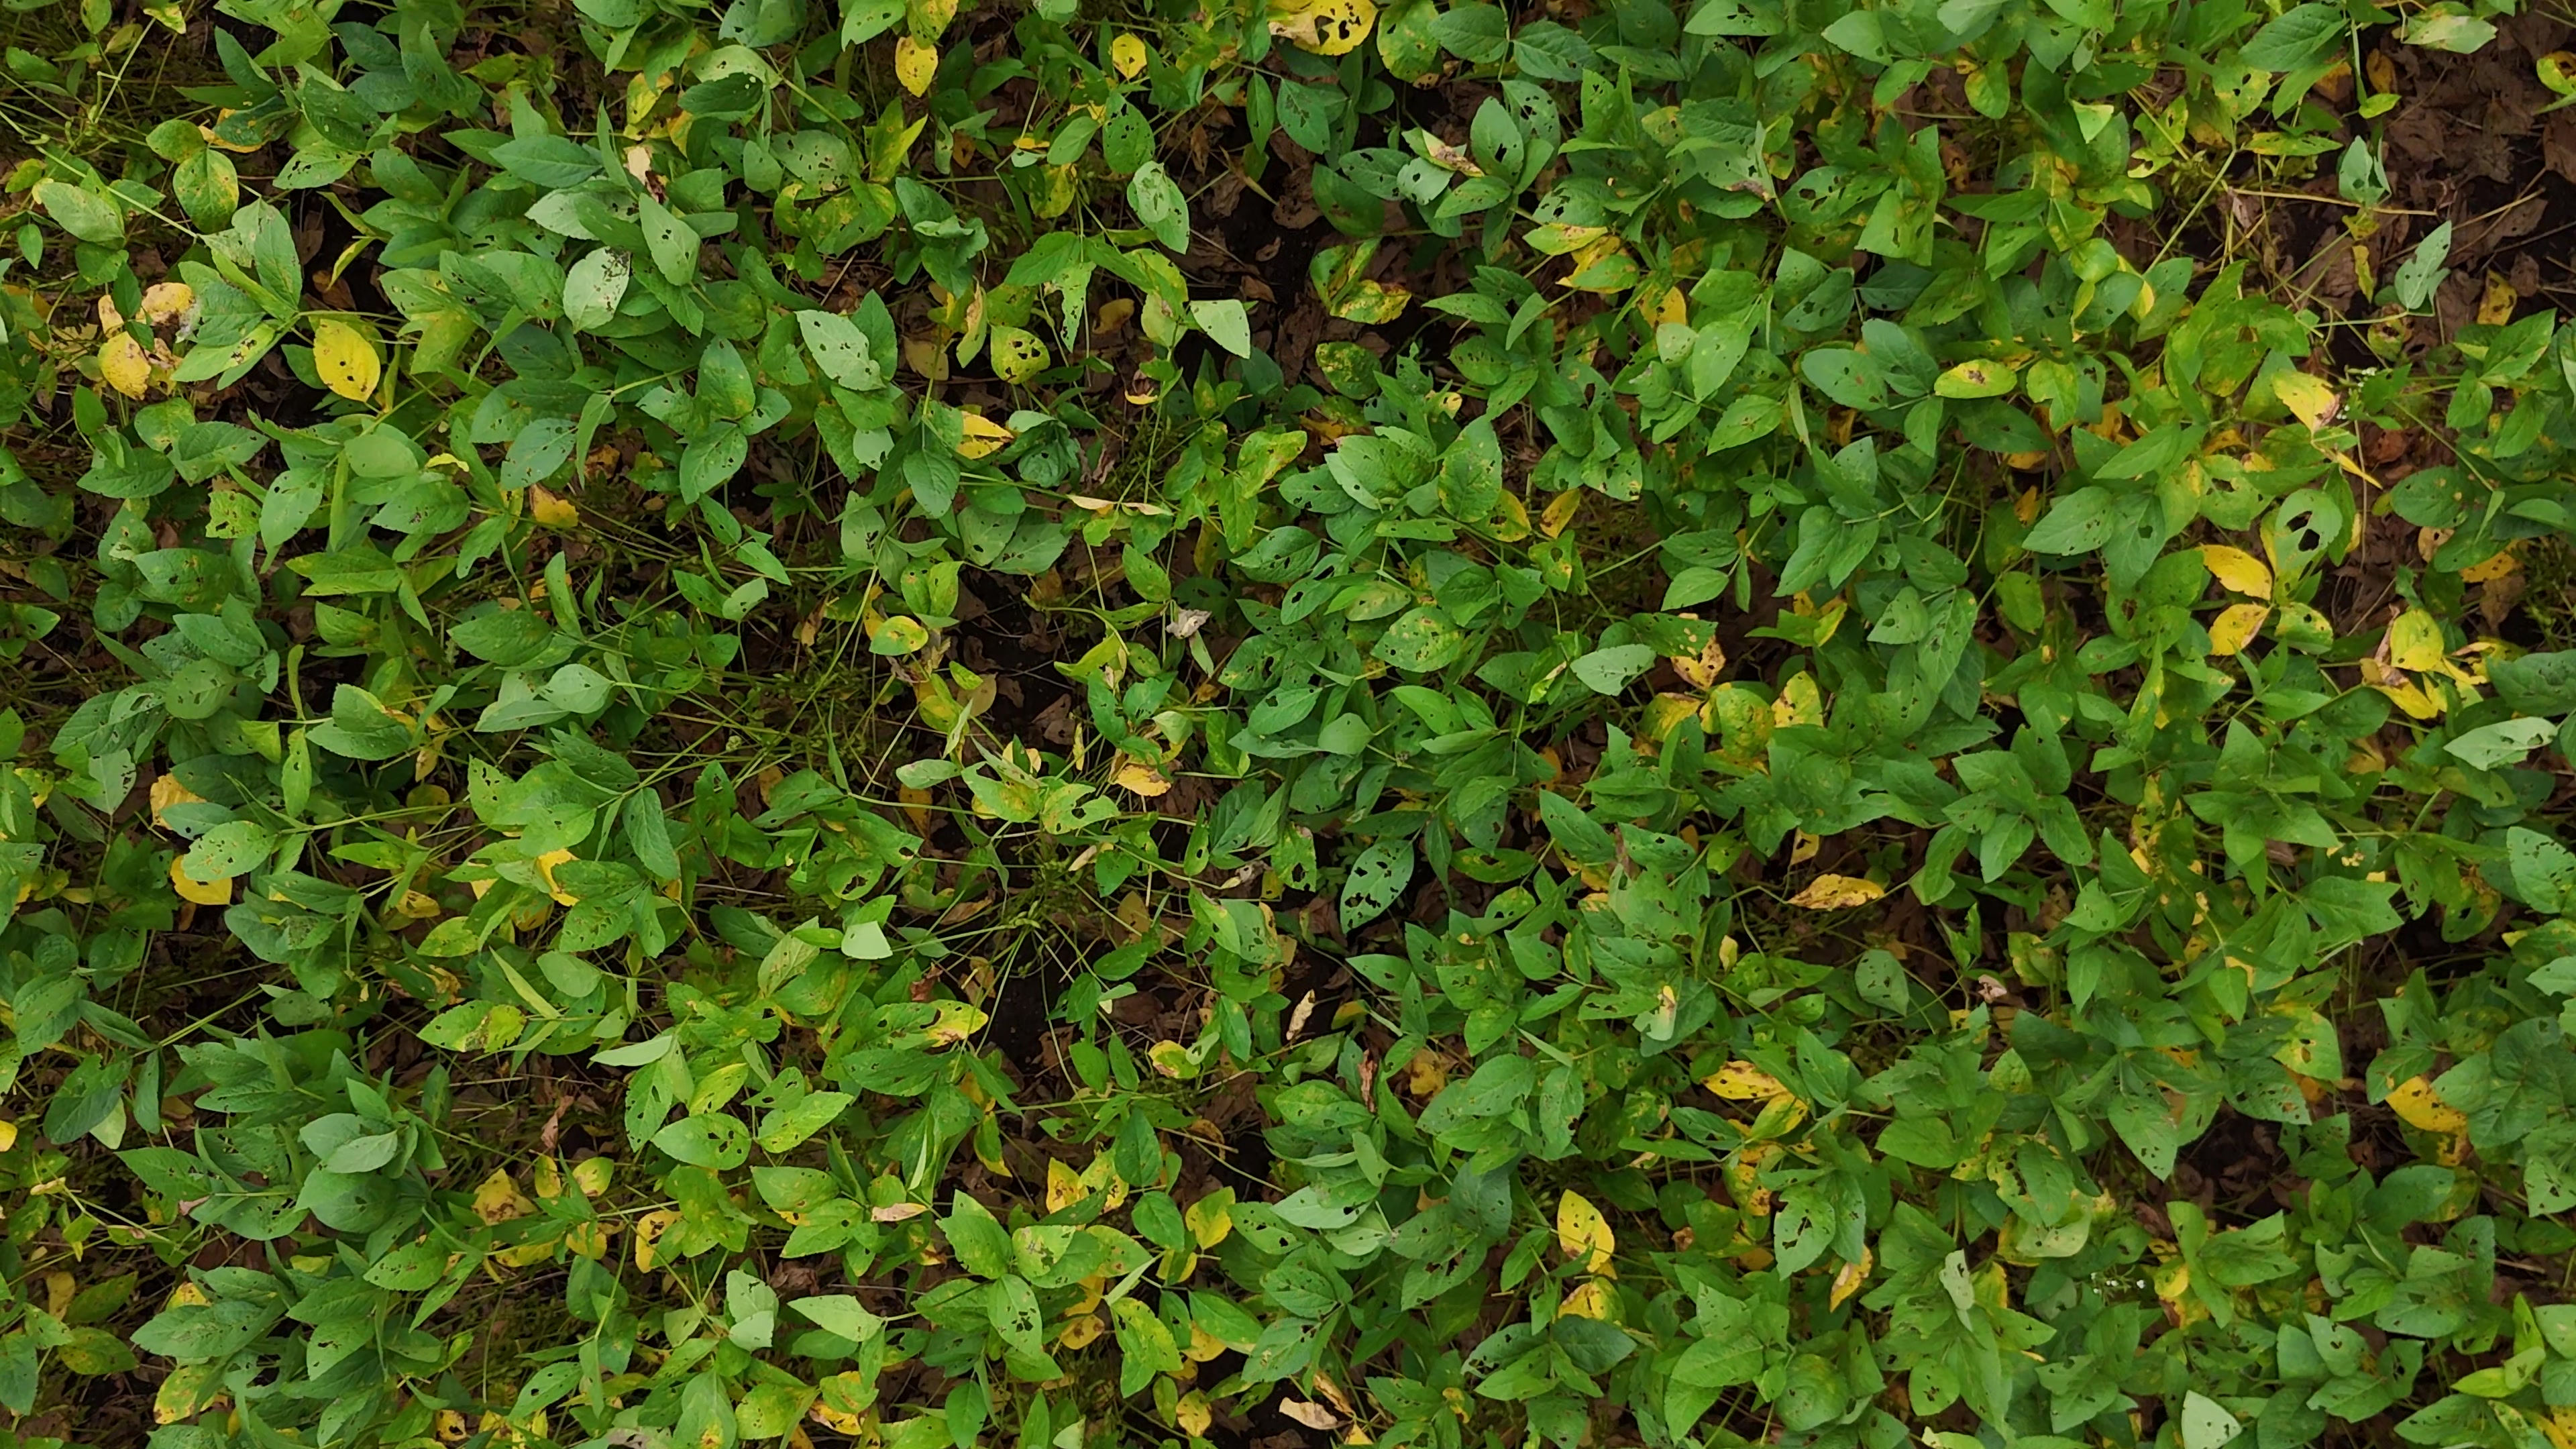
Label: Rust